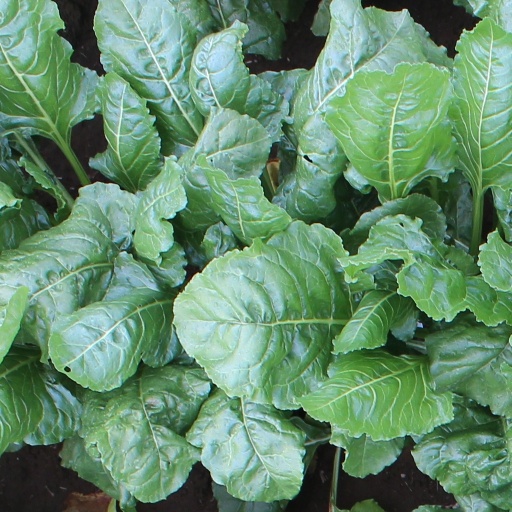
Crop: sugar beet